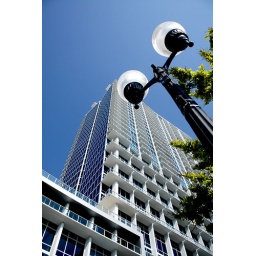
A lamp post and building towering over you.